Banknote

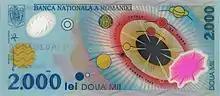
A 2000 Romanian lei polymer banknote

Until recently, most banknotes were made from cotton paper with a weight of 80 to 90 grams per square meter. The cotton is sometimes mixed with linen, abaca, or other textile fibres. Generally, the paper used is different from ordinary paper: it is much more resilient, resists wear and tear (the average life of a paper banknote is two years), and also does not contain the usual agents that make ordinary paper glow slightly under ultraviolet light. Unlike most printing and writing paper, banknote paper is infused with polyvinyl alcohol or gelatin, instead of water, to give it extra strength. Early Chinese banknotes were printed on paper made of mulberry bark. Mitsumata ("Edgeworthia chrysantha") and other fibers are used in Japanese banknote paper (a kind of Washi).